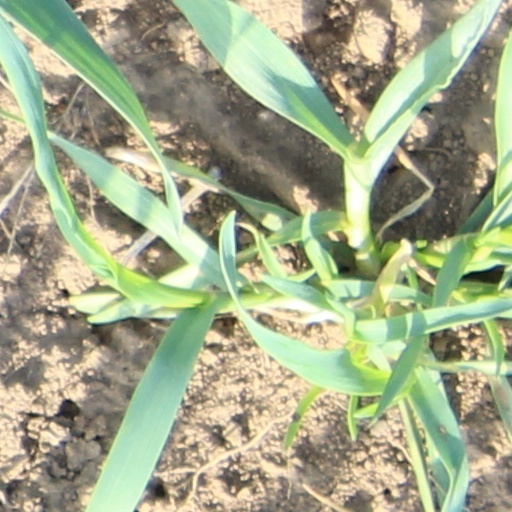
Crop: wheat